Brescia

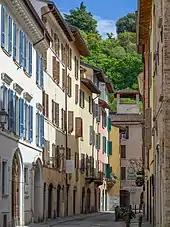
A street in the old town

The main industrial activities of Brescia are those mechanical, specialized in the production and distribution of machine tools. Also important is the production of motor vehicle, represented by the OM, which is the manufacturer of Iveco trucks, and the production of weapons, among which the Fausti, Beretta, Fabarm and Perazzi. Very important is the metallurgical industry. On the outskirts of town, there are two steel mills: the "Alfa Acciai" and "Ori Martin". Other crucial industrial activities are the production of cutlery and faucets, along with the textile, footwear and clothing, as well as the production of building materials and bricks. The intense industrial development has resulted in a high level of pollution in the outskirts of the city located near the disused chemical factory "Caffaro" that produced PCB. For this reason, this part of the city is in the list of SIN – Siti di Interesse Nazionale (Sites of National Interest). According to a study carried out by the Edison Foundation and Confindustria in 2015, Brescia is the province with the highest value added by industry in Europe.